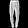
Label: Trouser